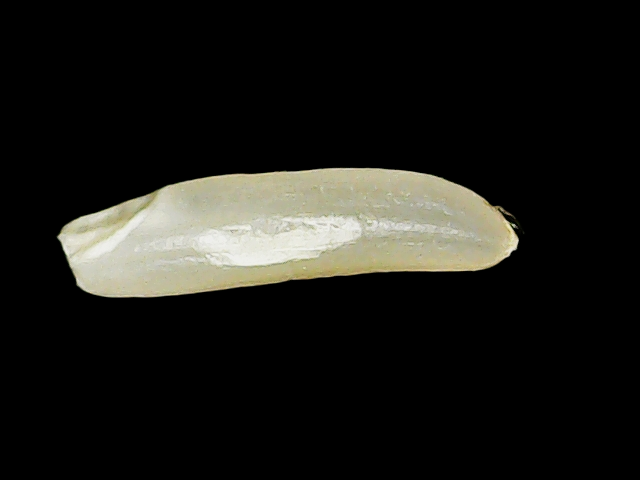
Rice variety: Binadhan25